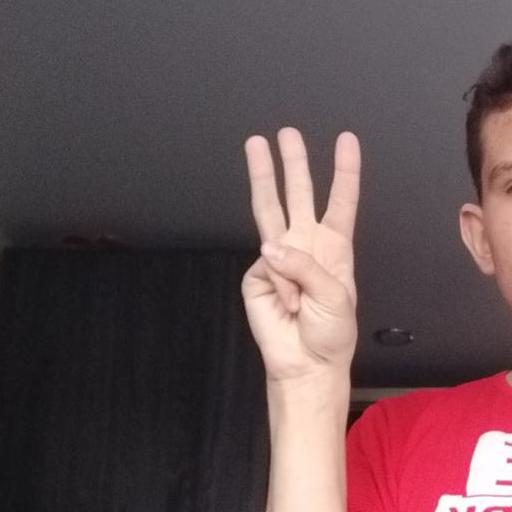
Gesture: three